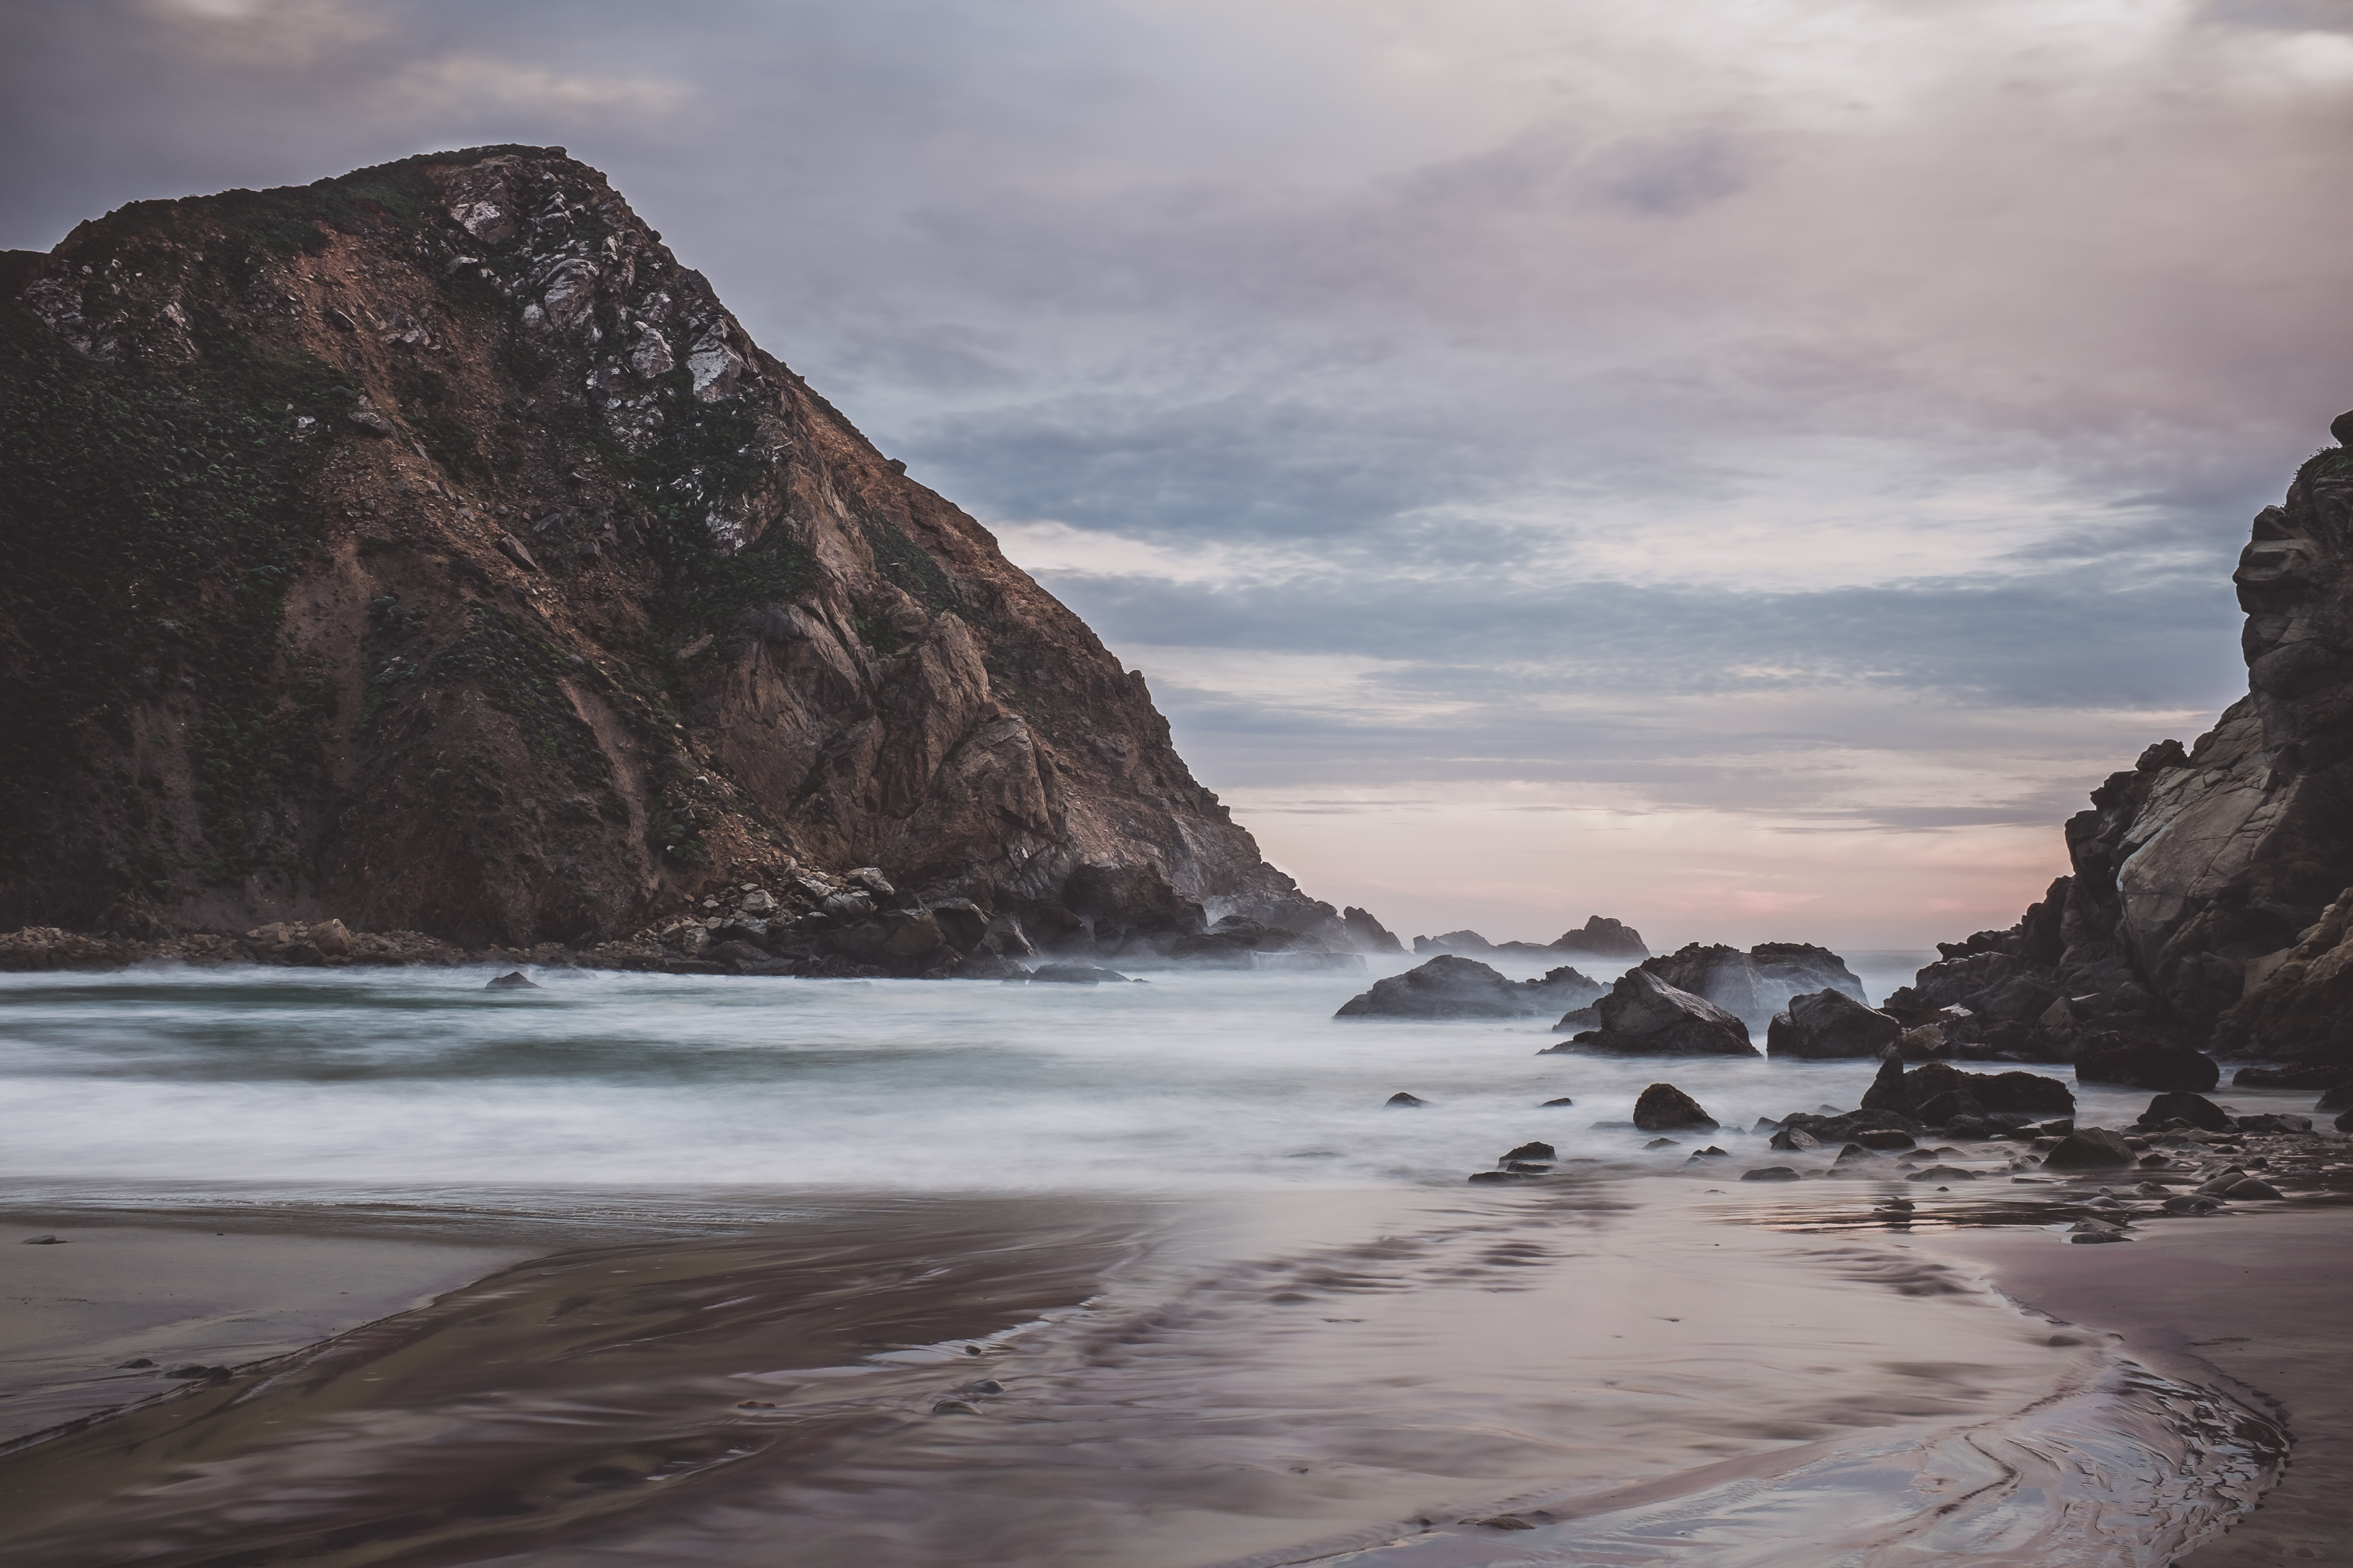
beach, landscape, sea, coast, water, sand, rock, ocean, mountain, cloud, shore, wave, cliff, seaside, cove, bay, terrain, material, body of water, rocks, cliffs, cape, landform, wind wave